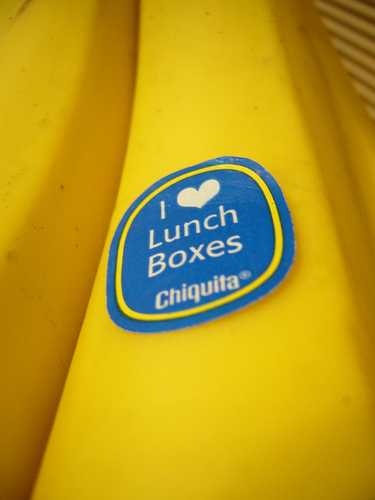
Label: Banana